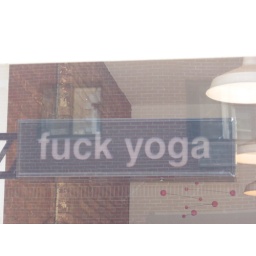
Random NY sign in store window